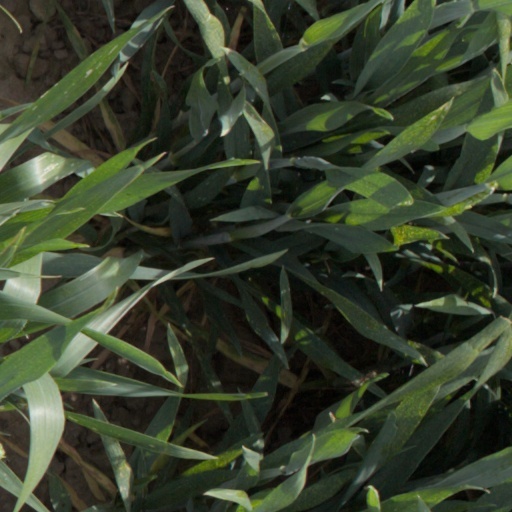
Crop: wheat